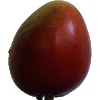
Label: red_mango